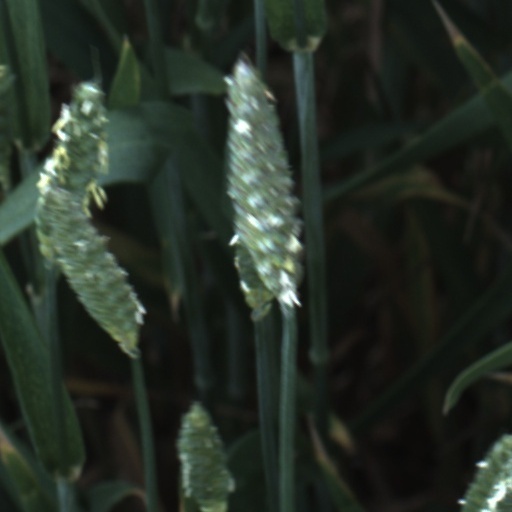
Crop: wheat